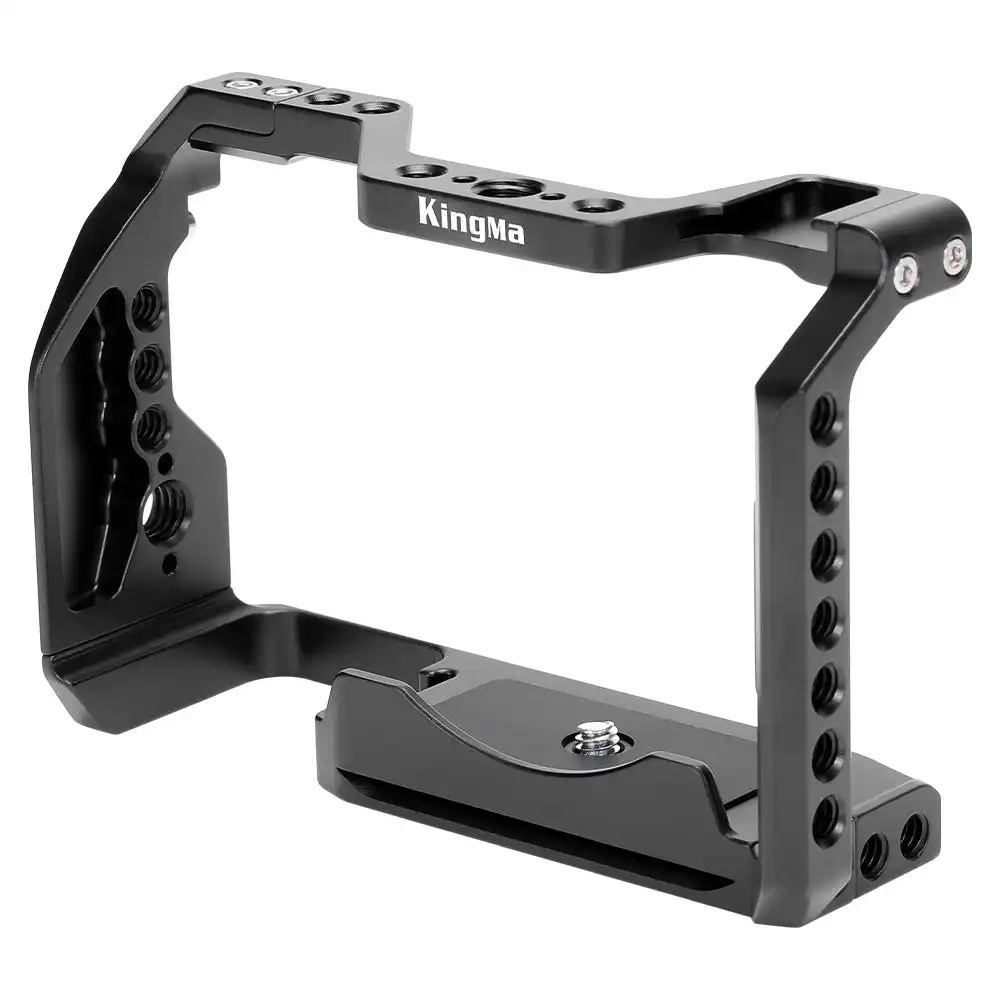
KingMa A6700 | Sony | Camera Cage
Brand: KingMa Device Compatibility: Sony A6700 Features: Anti-Twist Design Unrestricted Access ARRI & ARCA Compatible What is in the set? 1 x A6700 Camera Cage KingMa A6700 is compatible with devices listed in Device Compatibility . Due to the large number of compatible models, only common models are listed.
Brand: KingMa
Category: Cameras & Optics > Camera & Optic Accessories > Camera Parts & Accessories > Camera Grips